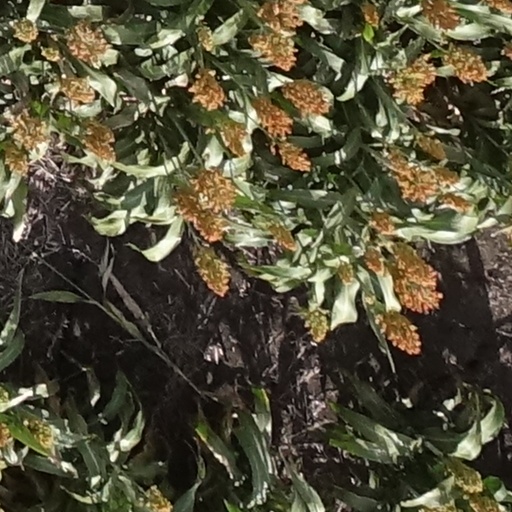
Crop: sorghum